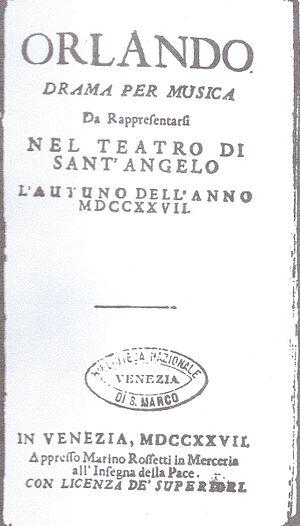
Orlando est un opéra en trois actes d'Antonio Vivaldi avec un livret de Grazio Braccioli, d'après le poème éponyme écrit au XVIᵉ siècle par L'Arioste. La première représentation eut lieu au Teatro Sant'Angelo de Venise en 1727. Le numéro du Catalogue Ryom de cette œuvre est le RV 728.